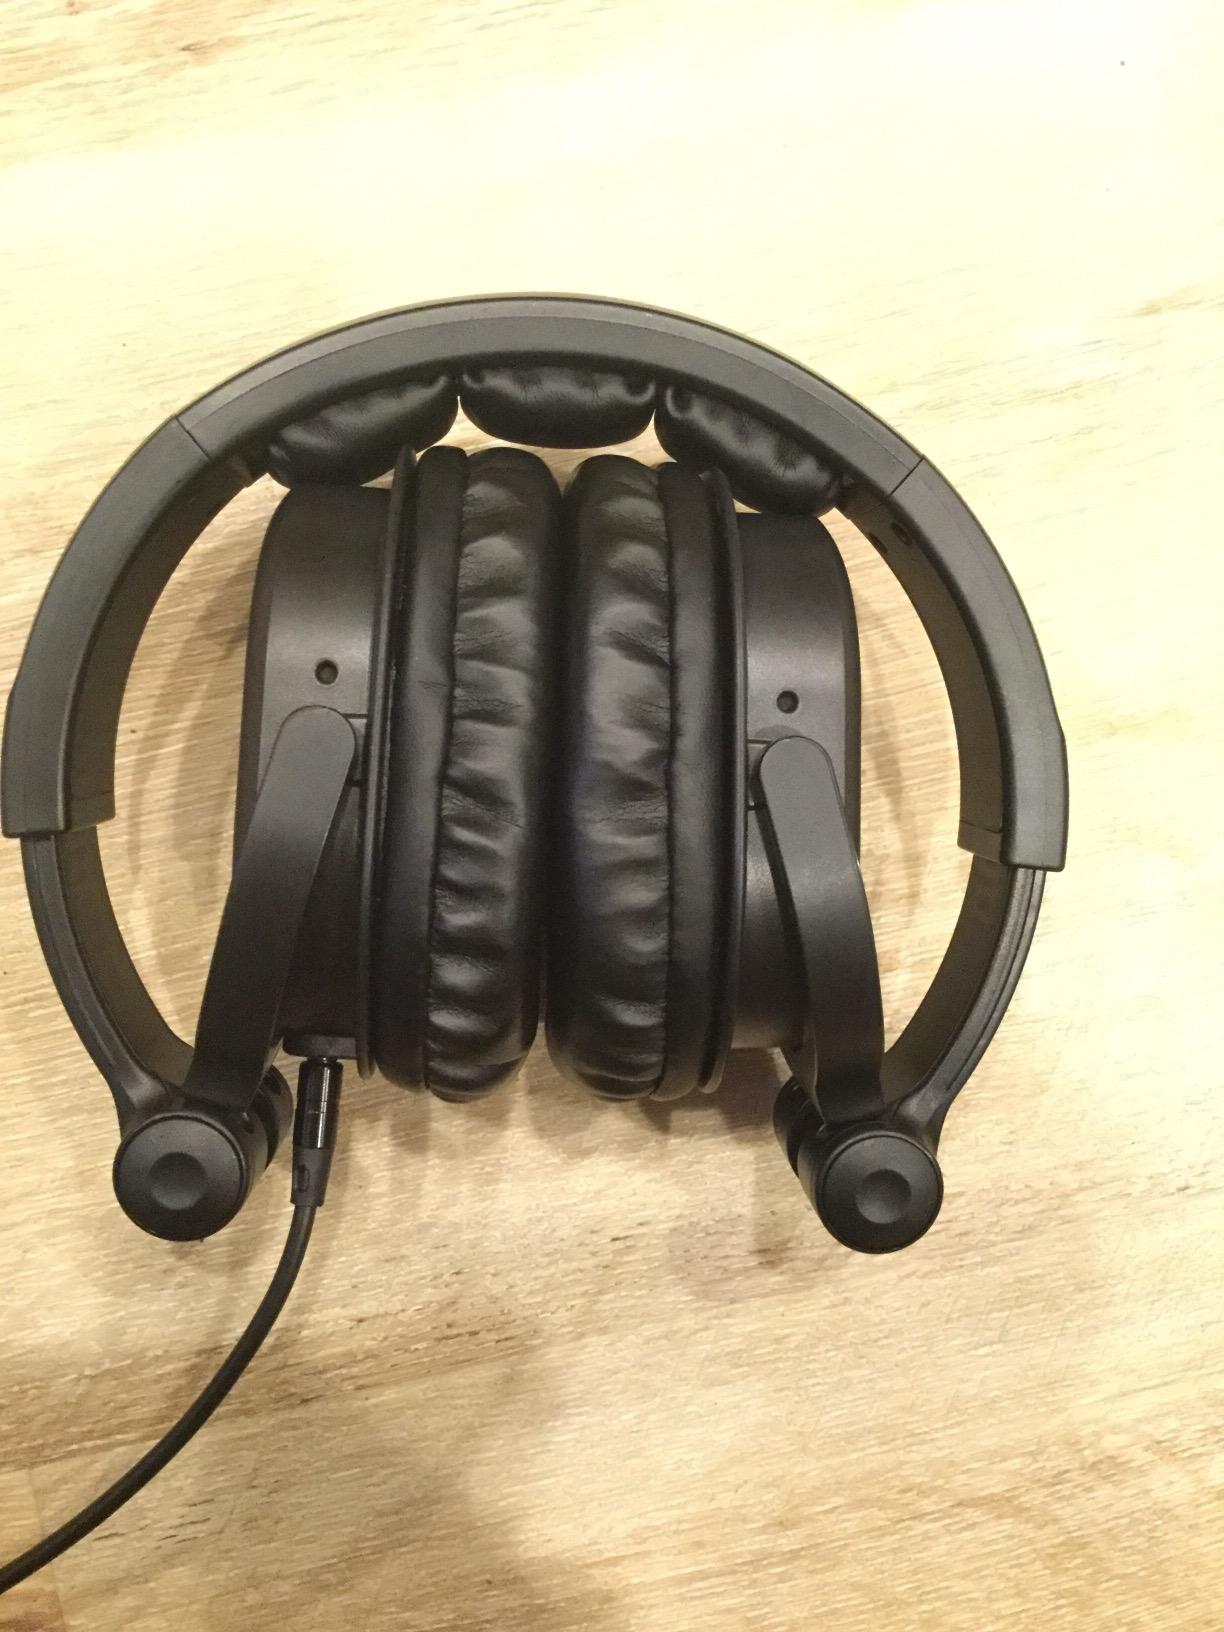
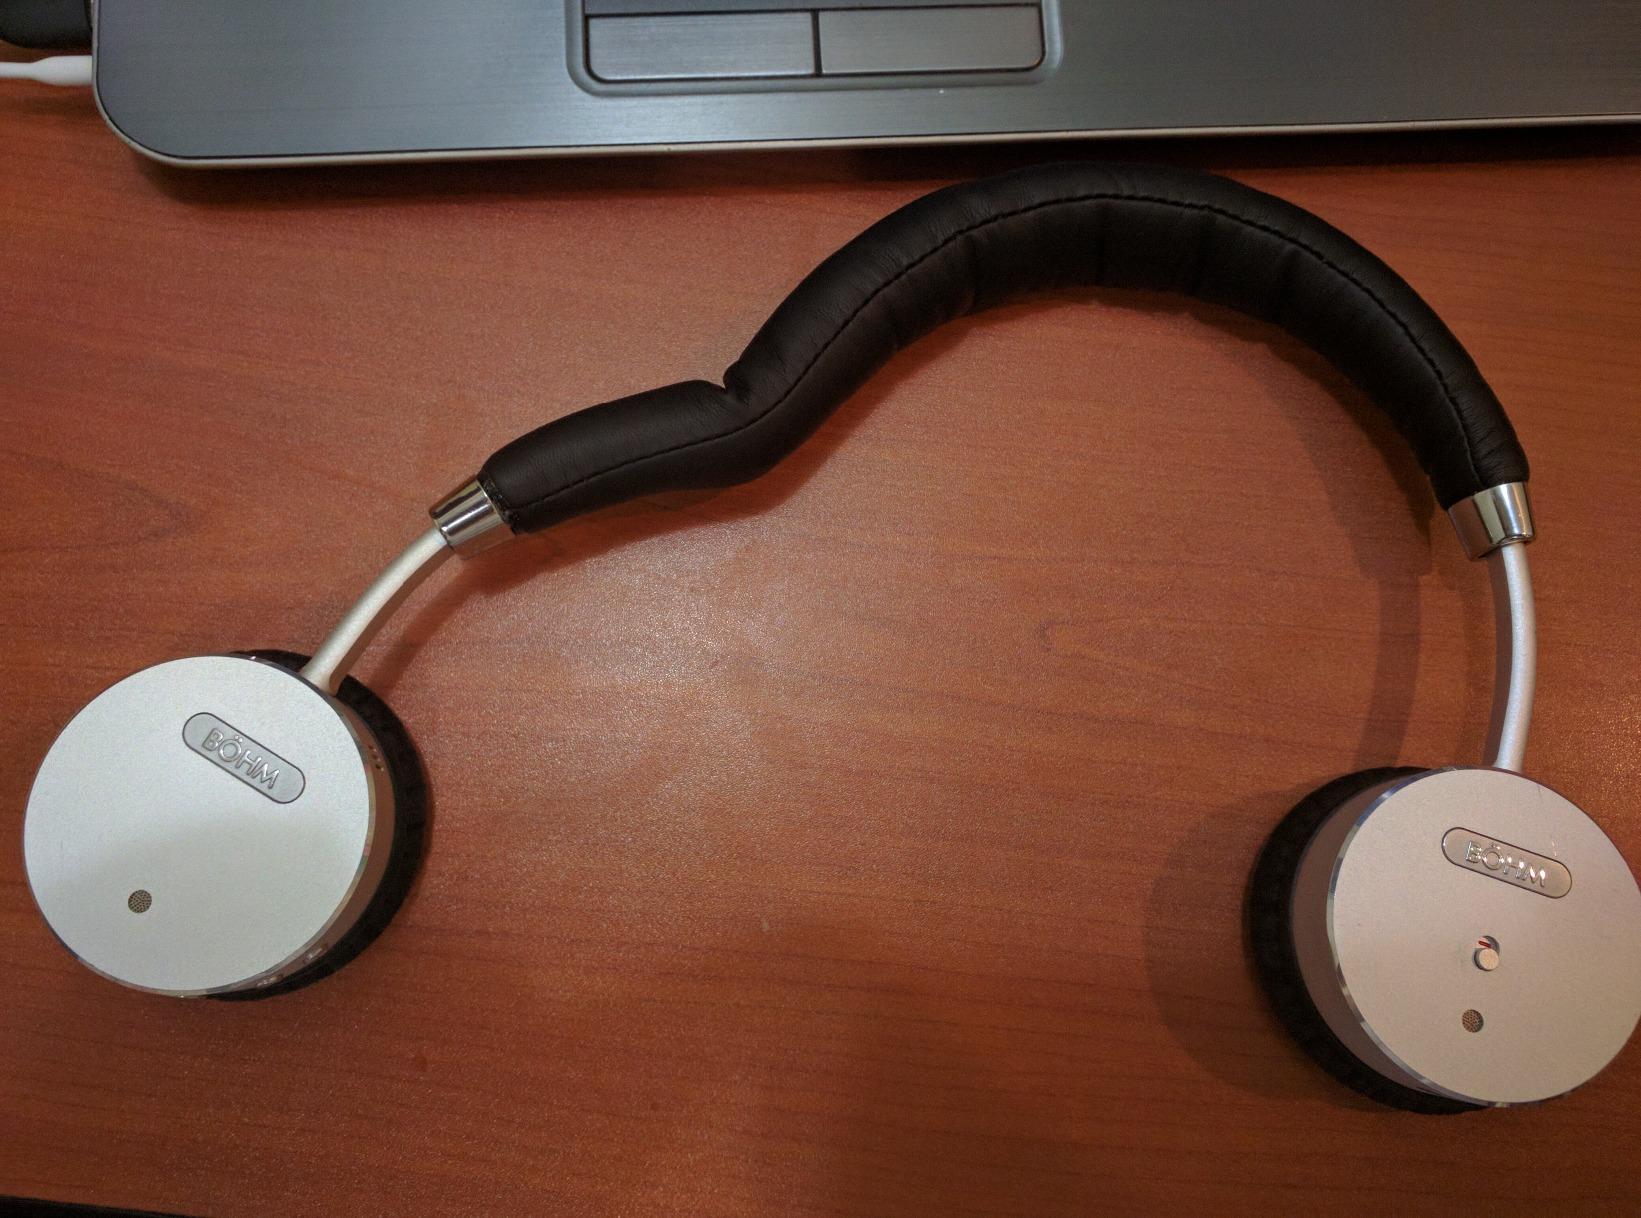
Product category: headphones
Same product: no